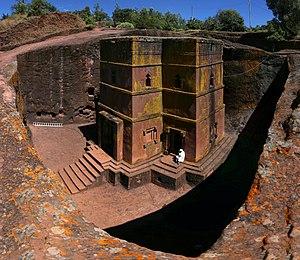
Le qualificatif de « huitième merveille du monde » est parfois donné de manière non-officielle à de nouveaux bâtiments, des structures, des projets ou même à des concepts jugés comparables aux Sept Merveilles du monde.
L'Église orthodoxe tewahedo éthiopienne est une Églises antéchalcédoniennes établie en Éthiopie, autocéphale depuis 1959, qui fait partie de l'ensemble formé par les Églises des trois conciles. Il s'agit de l'une des plus anciennes églises chrétiennes du monde, constituée vers le IVᵉ siècle.
Les Zagwés sont une dynastie royale ayant régné en Éthiopie de 1140 à 1270 et ayant christianisé la population. Sous son règne, Aksoum cesse d'être la capitale de l'empire et s'efface au profit de la région montagneuse du Lasta.
Les églises rupestres de Lalibela sont onze églises monolithiques taillées dans la roche. Elles se trouvent dans la ville de Lalibela en Éthiopie.
L'habitat troglodytique est, depuis la Préhistoire, une architecture, rudimentaire ou somptueuse, présente dans différentes traditions consistant à aménager des habitats souterrains ou creusés dans le rocher à flanc de montagne. Les maisons troglodytiques sont généralement creusées dans des roches sédimentaires ou volcaniques sous tous les climats. De l'abri sous roche au château ou à la cité souterraine, cette architecture a une fonction d'habitat temporaire ou permanent mais revêt traditionnellement d'autres usages domestiques ou agricoles et également, assez souvent, une fonction religieuse dans de multiples sociétés.
Début du règne de Soumaoro Kanté, roi de Sosso en Afrique occidentale.
L'histoire de l'Église éthiopienne orthodoxe commence à sa fondation, vers le milieu du IVᵉ siècle par Frumence d'Aksoum. C'est une des premières Églises chrétiennes du continent africain. Après sa création dans le royaume d'Aksoum, le christianisme s'étend vers l'ouest et le sud. Au VIIᵉ siècle, les conquêtes musulmanes et l'installation de plusieurs sultanats dans la Corne de l'Afrique l'isolent partiellement du reste du monde chrétien. C'est la source du mythe du Royaume du prêtre Jean.
Bét Giyorgis est l’un des onze bâtiments rupestres de Lalibela, aujourd'hui tous utilisés comme églises, en Éthiopie dans l'ancienne province du Lasta, à 2 600 m d'altitude. Elle a été taillée dans la roche au début du XIIIᵉ siècle et est la plus célèbre et la plus récente des onze églises de la « nouvelle Jérusalem ».
Cet article recense les sites inscrits au patrimoine mondial en Éthiopie.
La culture de l'Éthiopie, pays enclavé de la Corne de l'Afrique, désigne d'abord les pratiques culturelles observables de ses 103 000 000 d'habitants.
La religion en Afrique a de multiples composantes qui ont eu depuis l'Antiquité une influence majeure sur la culture et la philosophie.
Une église monolithe est une église construite dans un bloc de pierre.